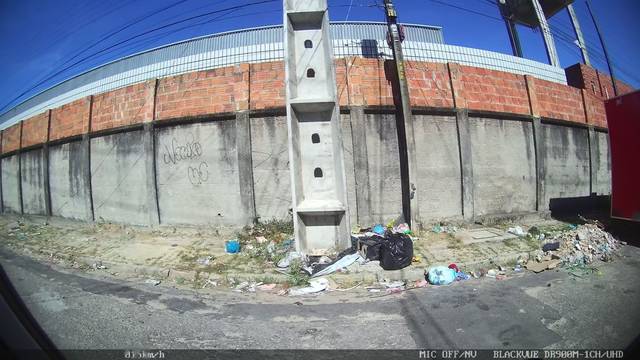
Region: Brazil
Coordinates: -3.727, -38.564